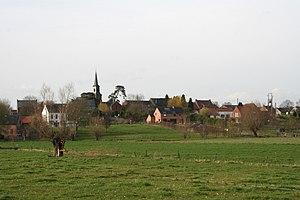
Gondregnies (Belgique), le village vu de la rue de la Dendrelette.
Gondregnies est un village de la vallée de la Dendre, dans le Hainaut septentrional, en Belgique. Administrativement il fait aujourd'hui partie de la commune de Silly située en Région wallonne. C'était une commune à part entière avant la fusion des communes de 1977.